A History of My Brief Body

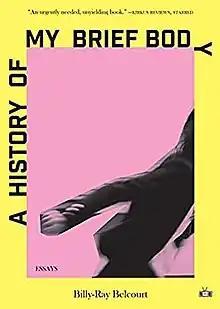

A History of My Brief Body is an autobiographical series of essays by Billy-Ray Belcourt, published July 14, 2020, by Penguin Canada.